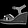
Label: Sandal